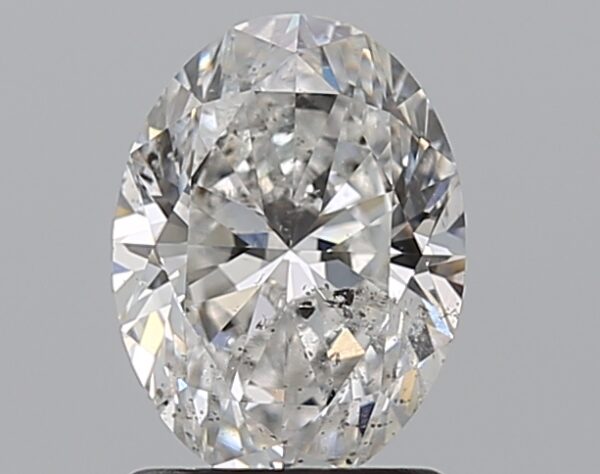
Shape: oval
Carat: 1.51
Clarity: SI2
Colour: E
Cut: EX
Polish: EX
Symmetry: EX
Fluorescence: M
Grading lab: GIA
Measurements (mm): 8.58 x 6.39 x 4.09